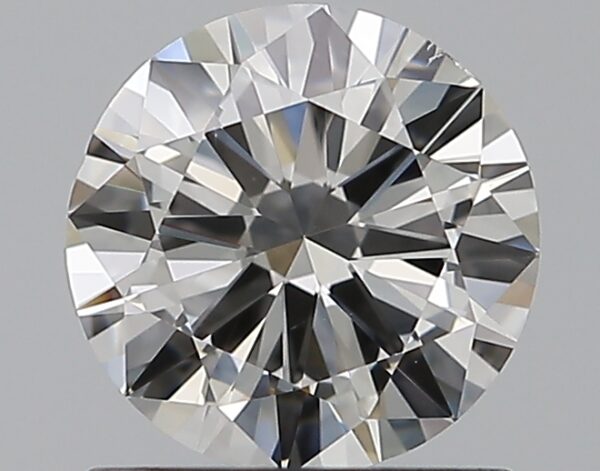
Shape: round
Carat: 0.8
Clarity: VS2
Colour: G
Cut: VG
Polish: EX
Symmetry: VG
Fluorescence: F
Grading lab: GIA
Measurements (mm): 6.03 x 6.06 x 3.52